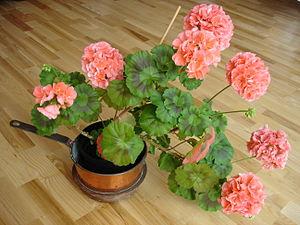
Pelargonium ×hortorum ou Pelargonium groupe zonal est communément nommé géranium ou de manière plus précise géranium zoné. Il forme le groupe de cultivars de Pelargonium, aux feuilles marquées d'une zone annulaire brune et aux inflorescences en forme de grosses boules de fleurs serrées, généralement rouges, roses ou blancs. Ce sont les géraniums les plus communs des jardineries et des fleuristes, vendus en pots destinés aux bords des fenêtres et aux balcons ou plantés dans les plates-bandes.